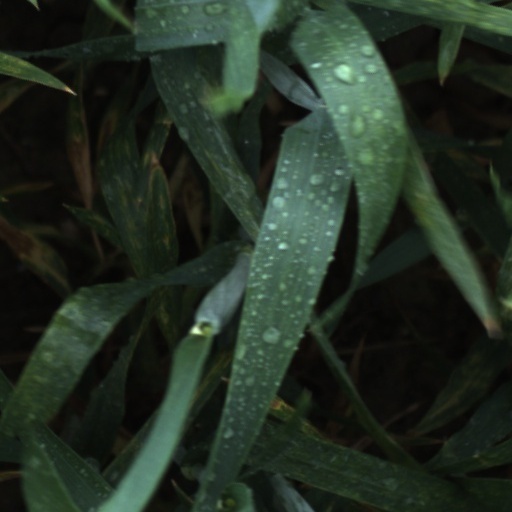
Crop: wheat